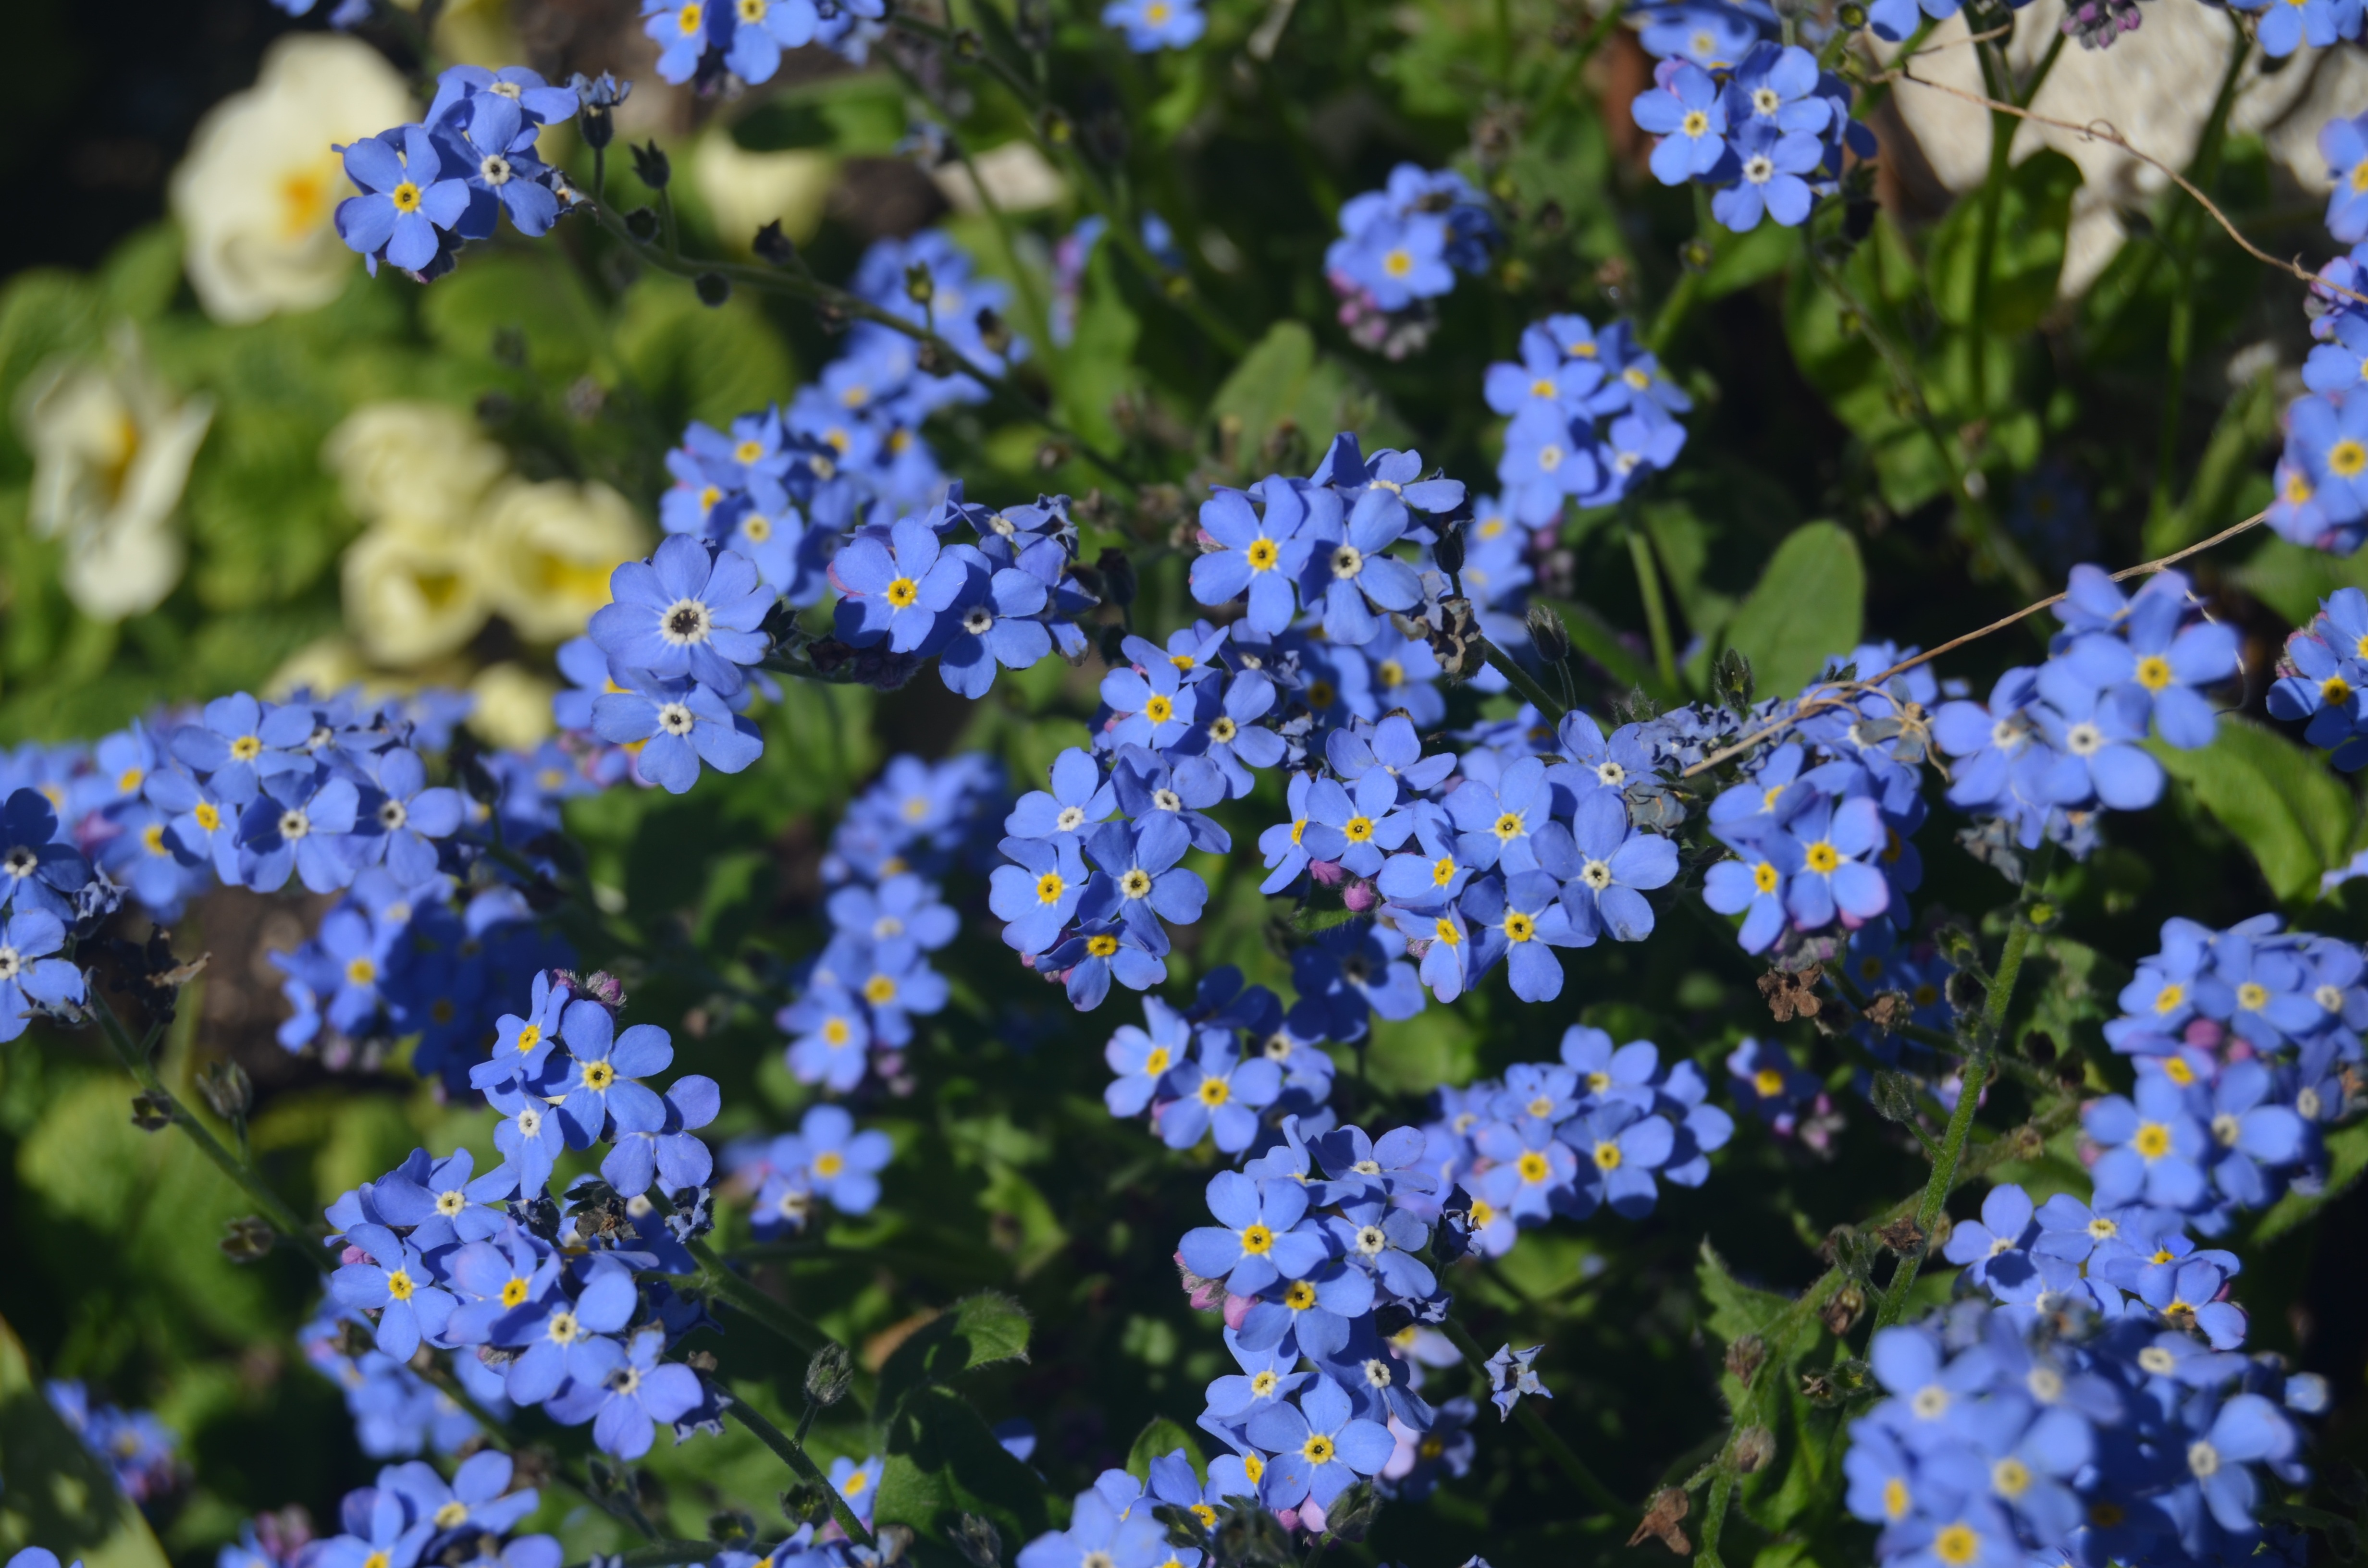
nature, blossom, plant, flower, spring, blue, flora, wildflower, forget me not, flowering plant, do not forget me, borage family, annual plant, land plant, english lavender